Tooke's Pantheon

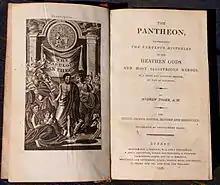
"The Pantheon, representing the fabulous histories of the heathen gods and most illustrious heroes". 32nd edition, 1806.

"Tooke’s Pantheon" is the informal name of "The Pantheon, representing the fabulous histories of the heathen gods and most illustrious heroes, in a short, plain and familiar method by way of dialogue", which first appeared in 1694. "The Pantheon" is Andrew Tooke’s translation of ’s "Pantheum mythicum, seu Fabulosa deorum historia", which was originally published in Latin in 1659. Both Tooke's English "Pantheon" and Pomey's Latin original remained popular texts for students of Greek and Roman mythology for well over a century.